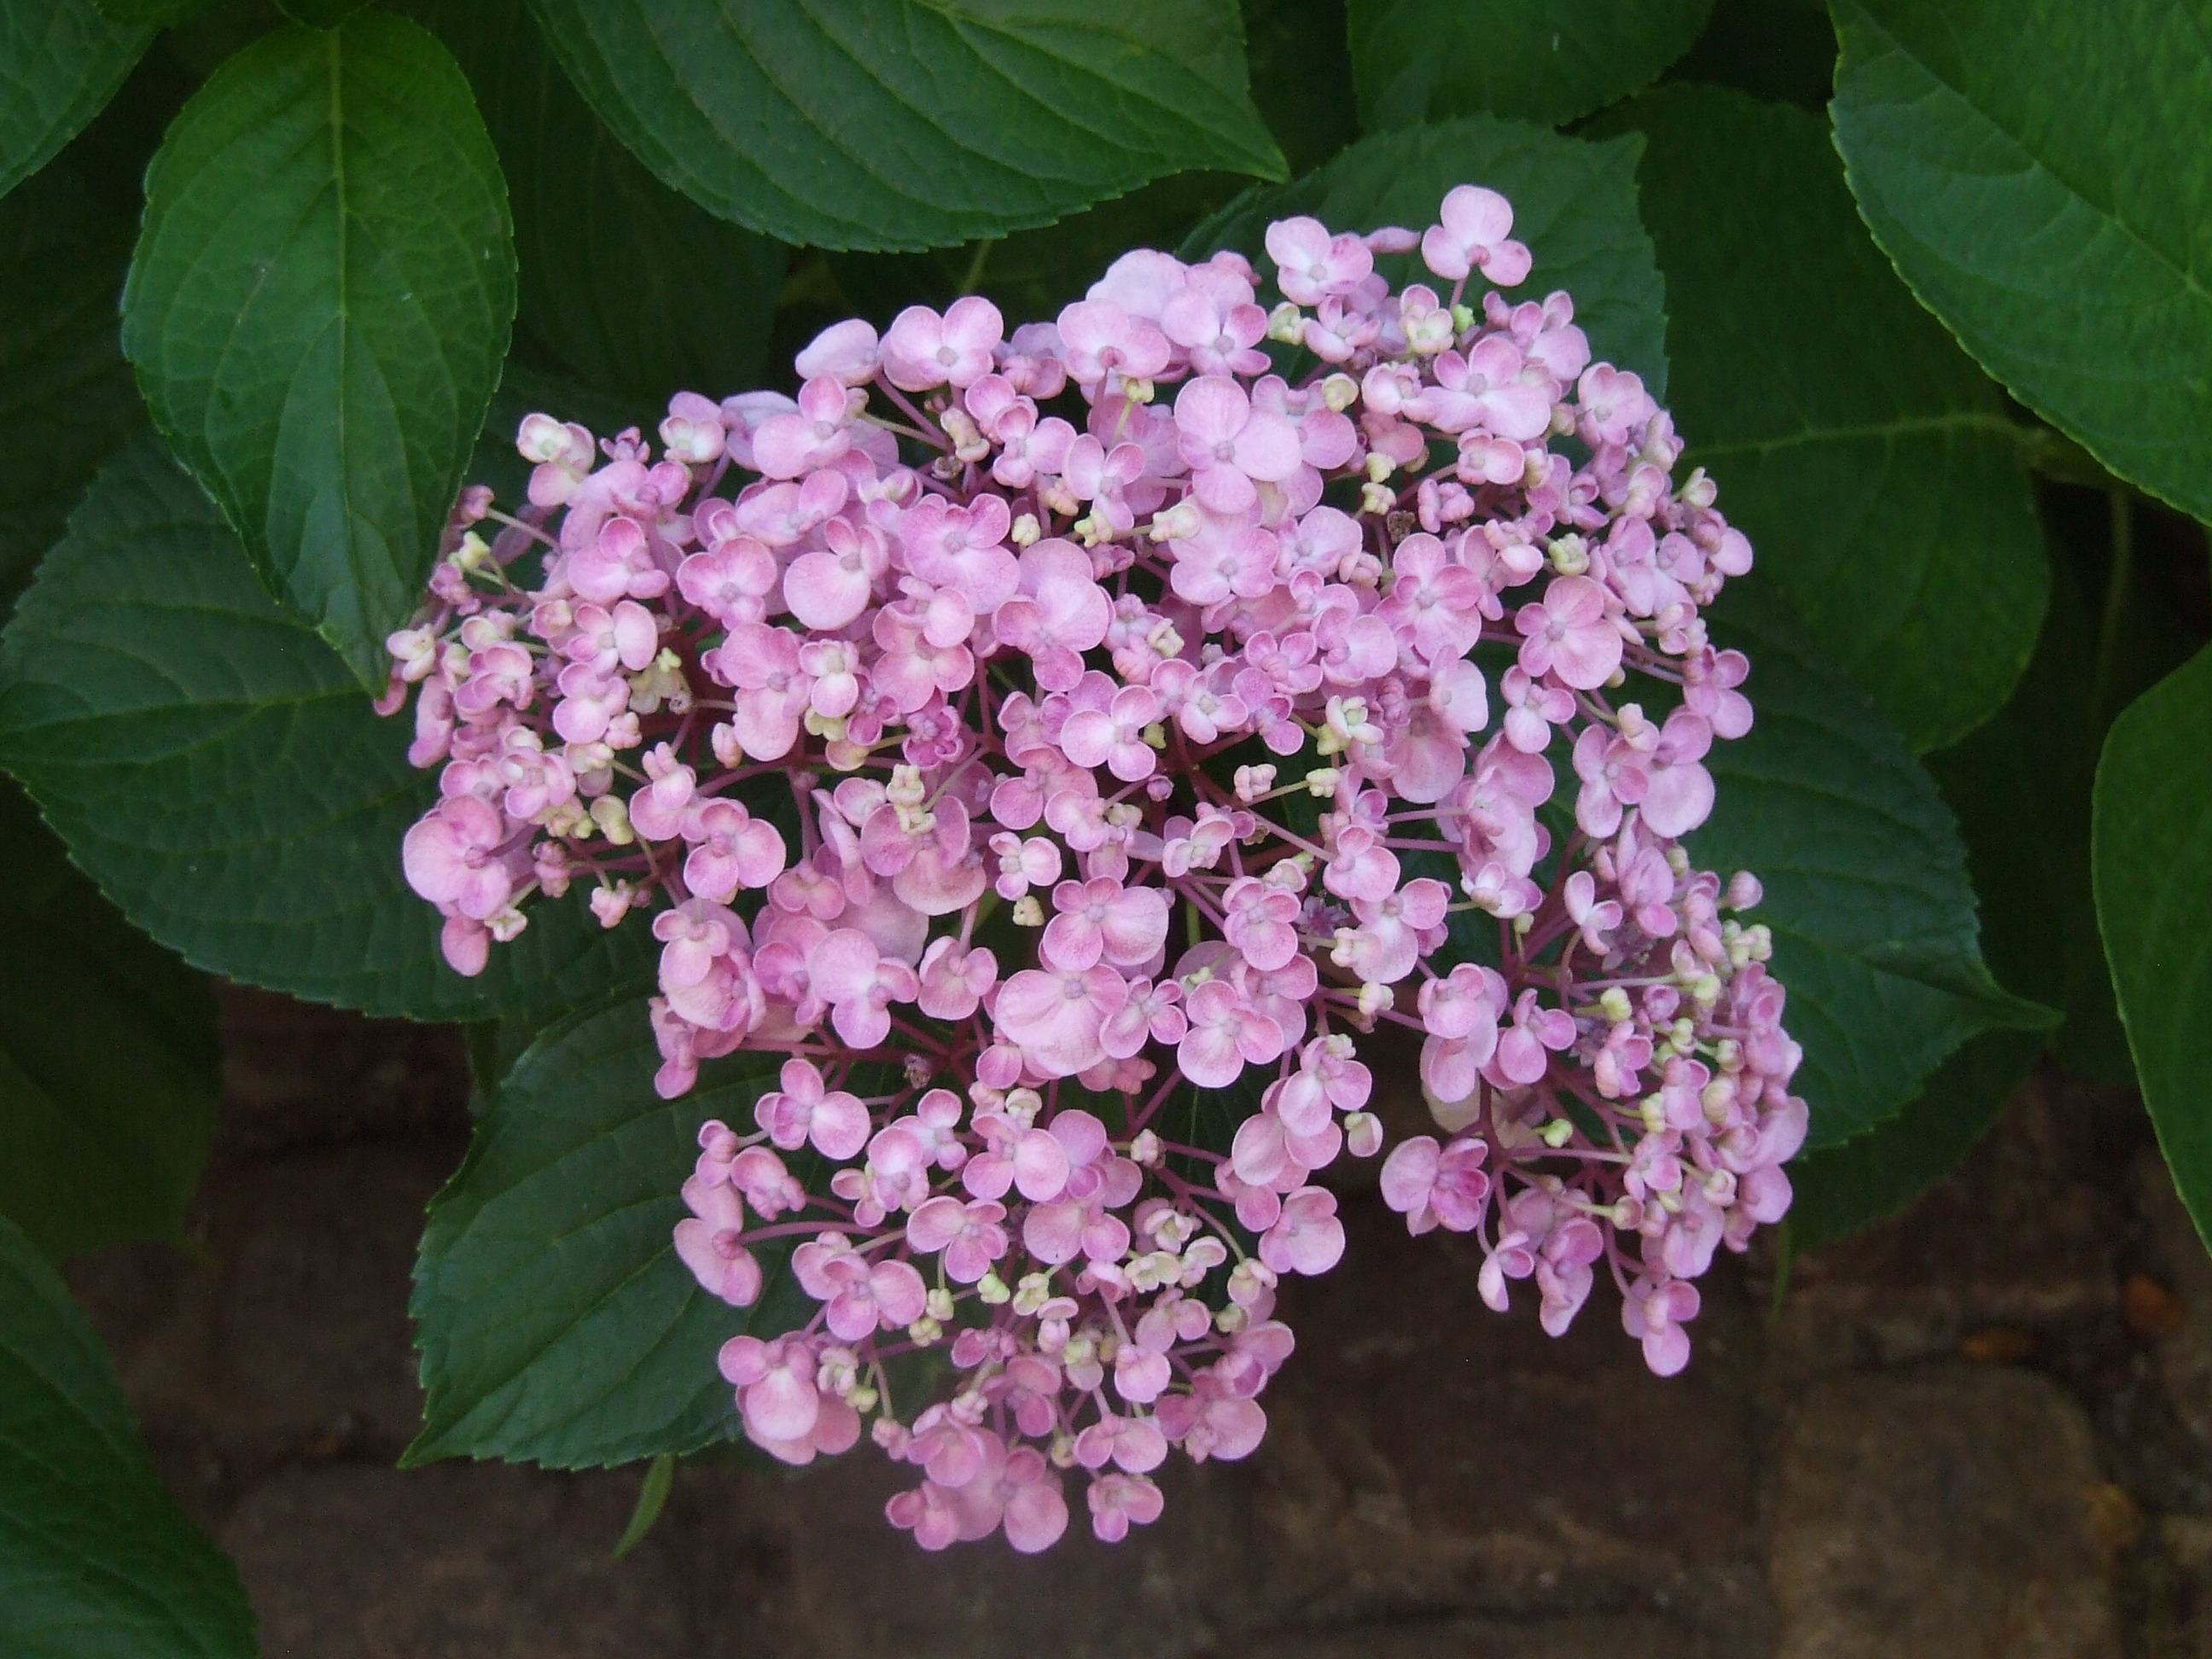
plant, flower, purple, petal, botany, flora, hydrangea, flowers, shrub, viburnum, summer flowers, flowering plant, hydrangeaceae, cornales, annual plant, land plant, hydrangea serrata, bauer hydrangea